Irfan (band)

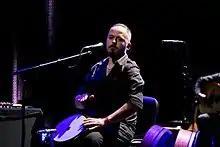
Kalin Yordanov at the 25. Wave-Gotik-Treffen in Leipzig 2016.

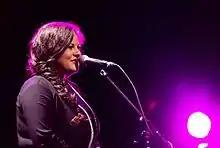
Darina Zlatkova at the 25. Wave-Gotik-Treffen.

Irfan is an ethereal world music band from Bulgaria formed in 2001. Their sound is an original electro-acoustic world fusion influenced by the sacred and folk music traditions of Bulgaria, the Balkans, Persia, the Middle East, North Africa and India, as well as by the musical and spiritual heritage of Byzantium and Medieval Europe.